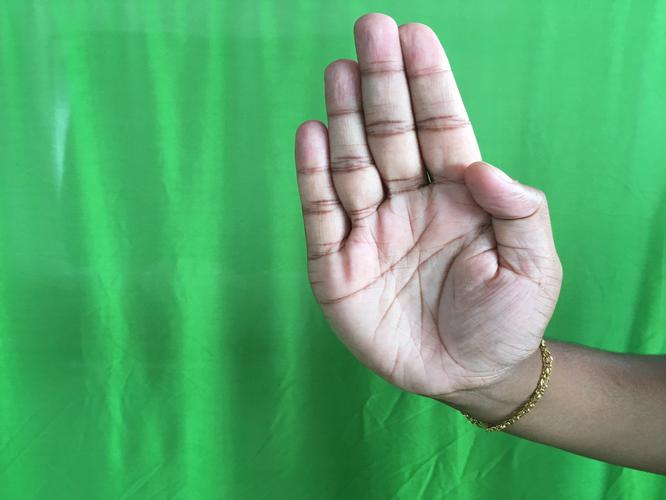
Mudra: Pathaka
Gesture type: single_hand